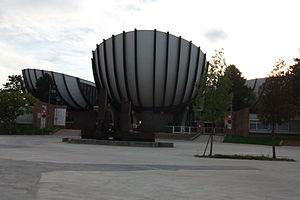
Angle rue Bergson et Taitinger de Reims avec une sclupture et les amphithéatres du campus Croix Rouge de l'U.R.C.A.
Le quartier Croix-Rouge est une partie de Reims.
Cet article présente les caractéristiques de l'économie de la Champagne-Ardenne.
Cette trame de l'urbanisation contemporaine de Reims est ici seulement esquissée à partir des travaux notamment du RHa et aussi ceux de François-Xavier Tassel dans sa thèse de doctorat sur la Reconstruction de Reims après la Première Guerre mondiale.